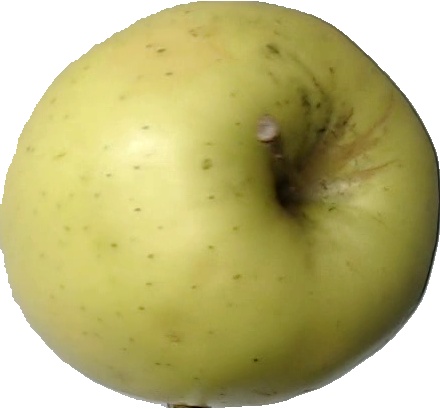
Label: apple_golden_2